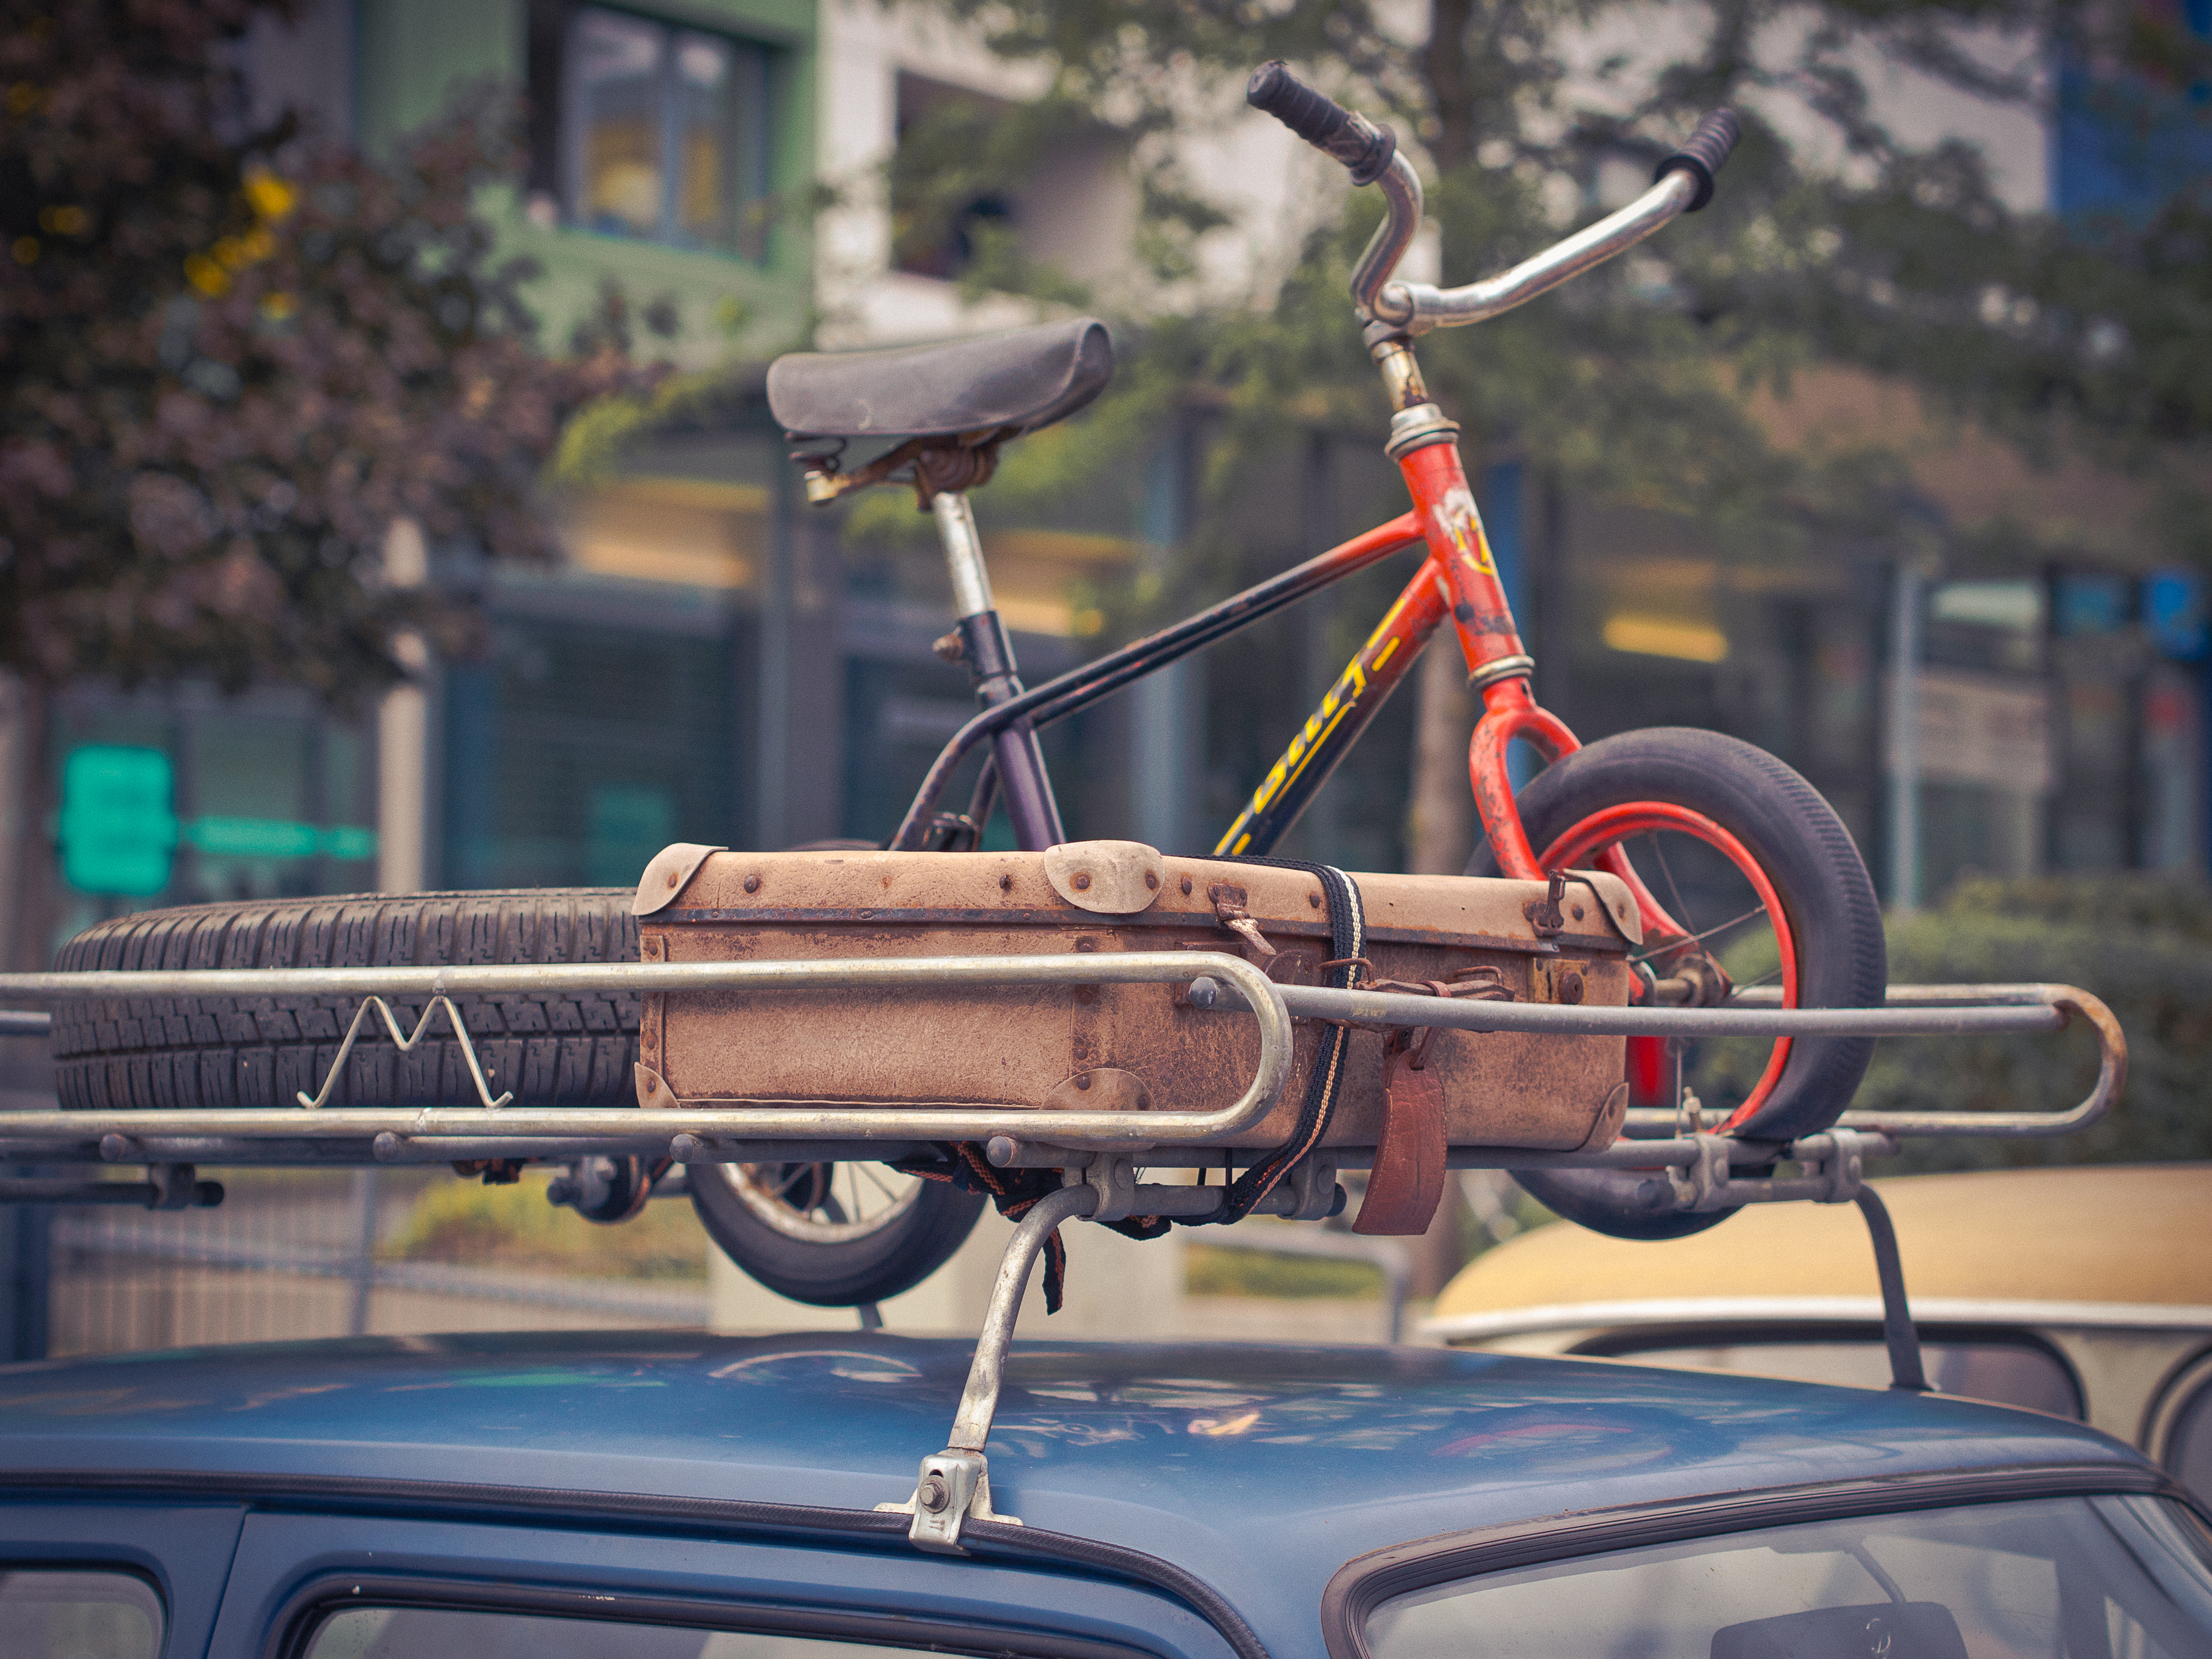
car, vehicle, classic, panasoniclumixg5, automotive exterior